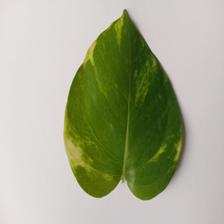
Label: Healthy